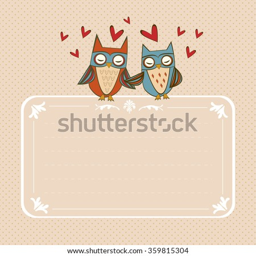
illustration of postcard with cute owls and a place for writing